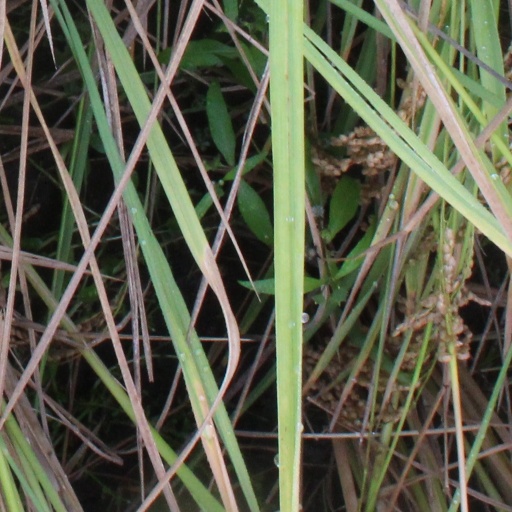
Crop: rice